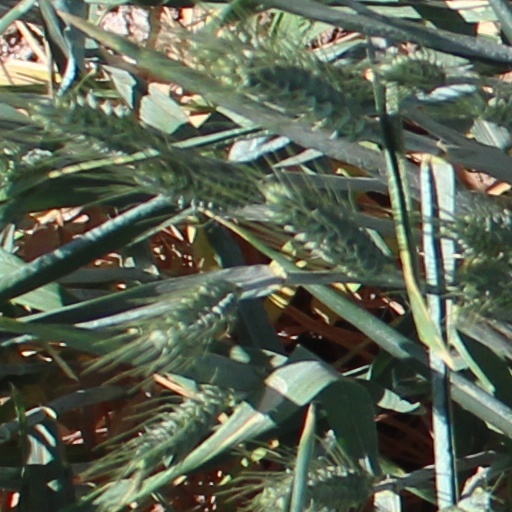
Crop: wheat